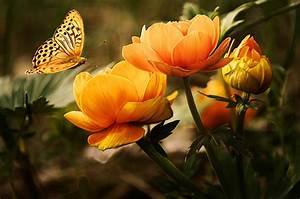
Label: butterfly